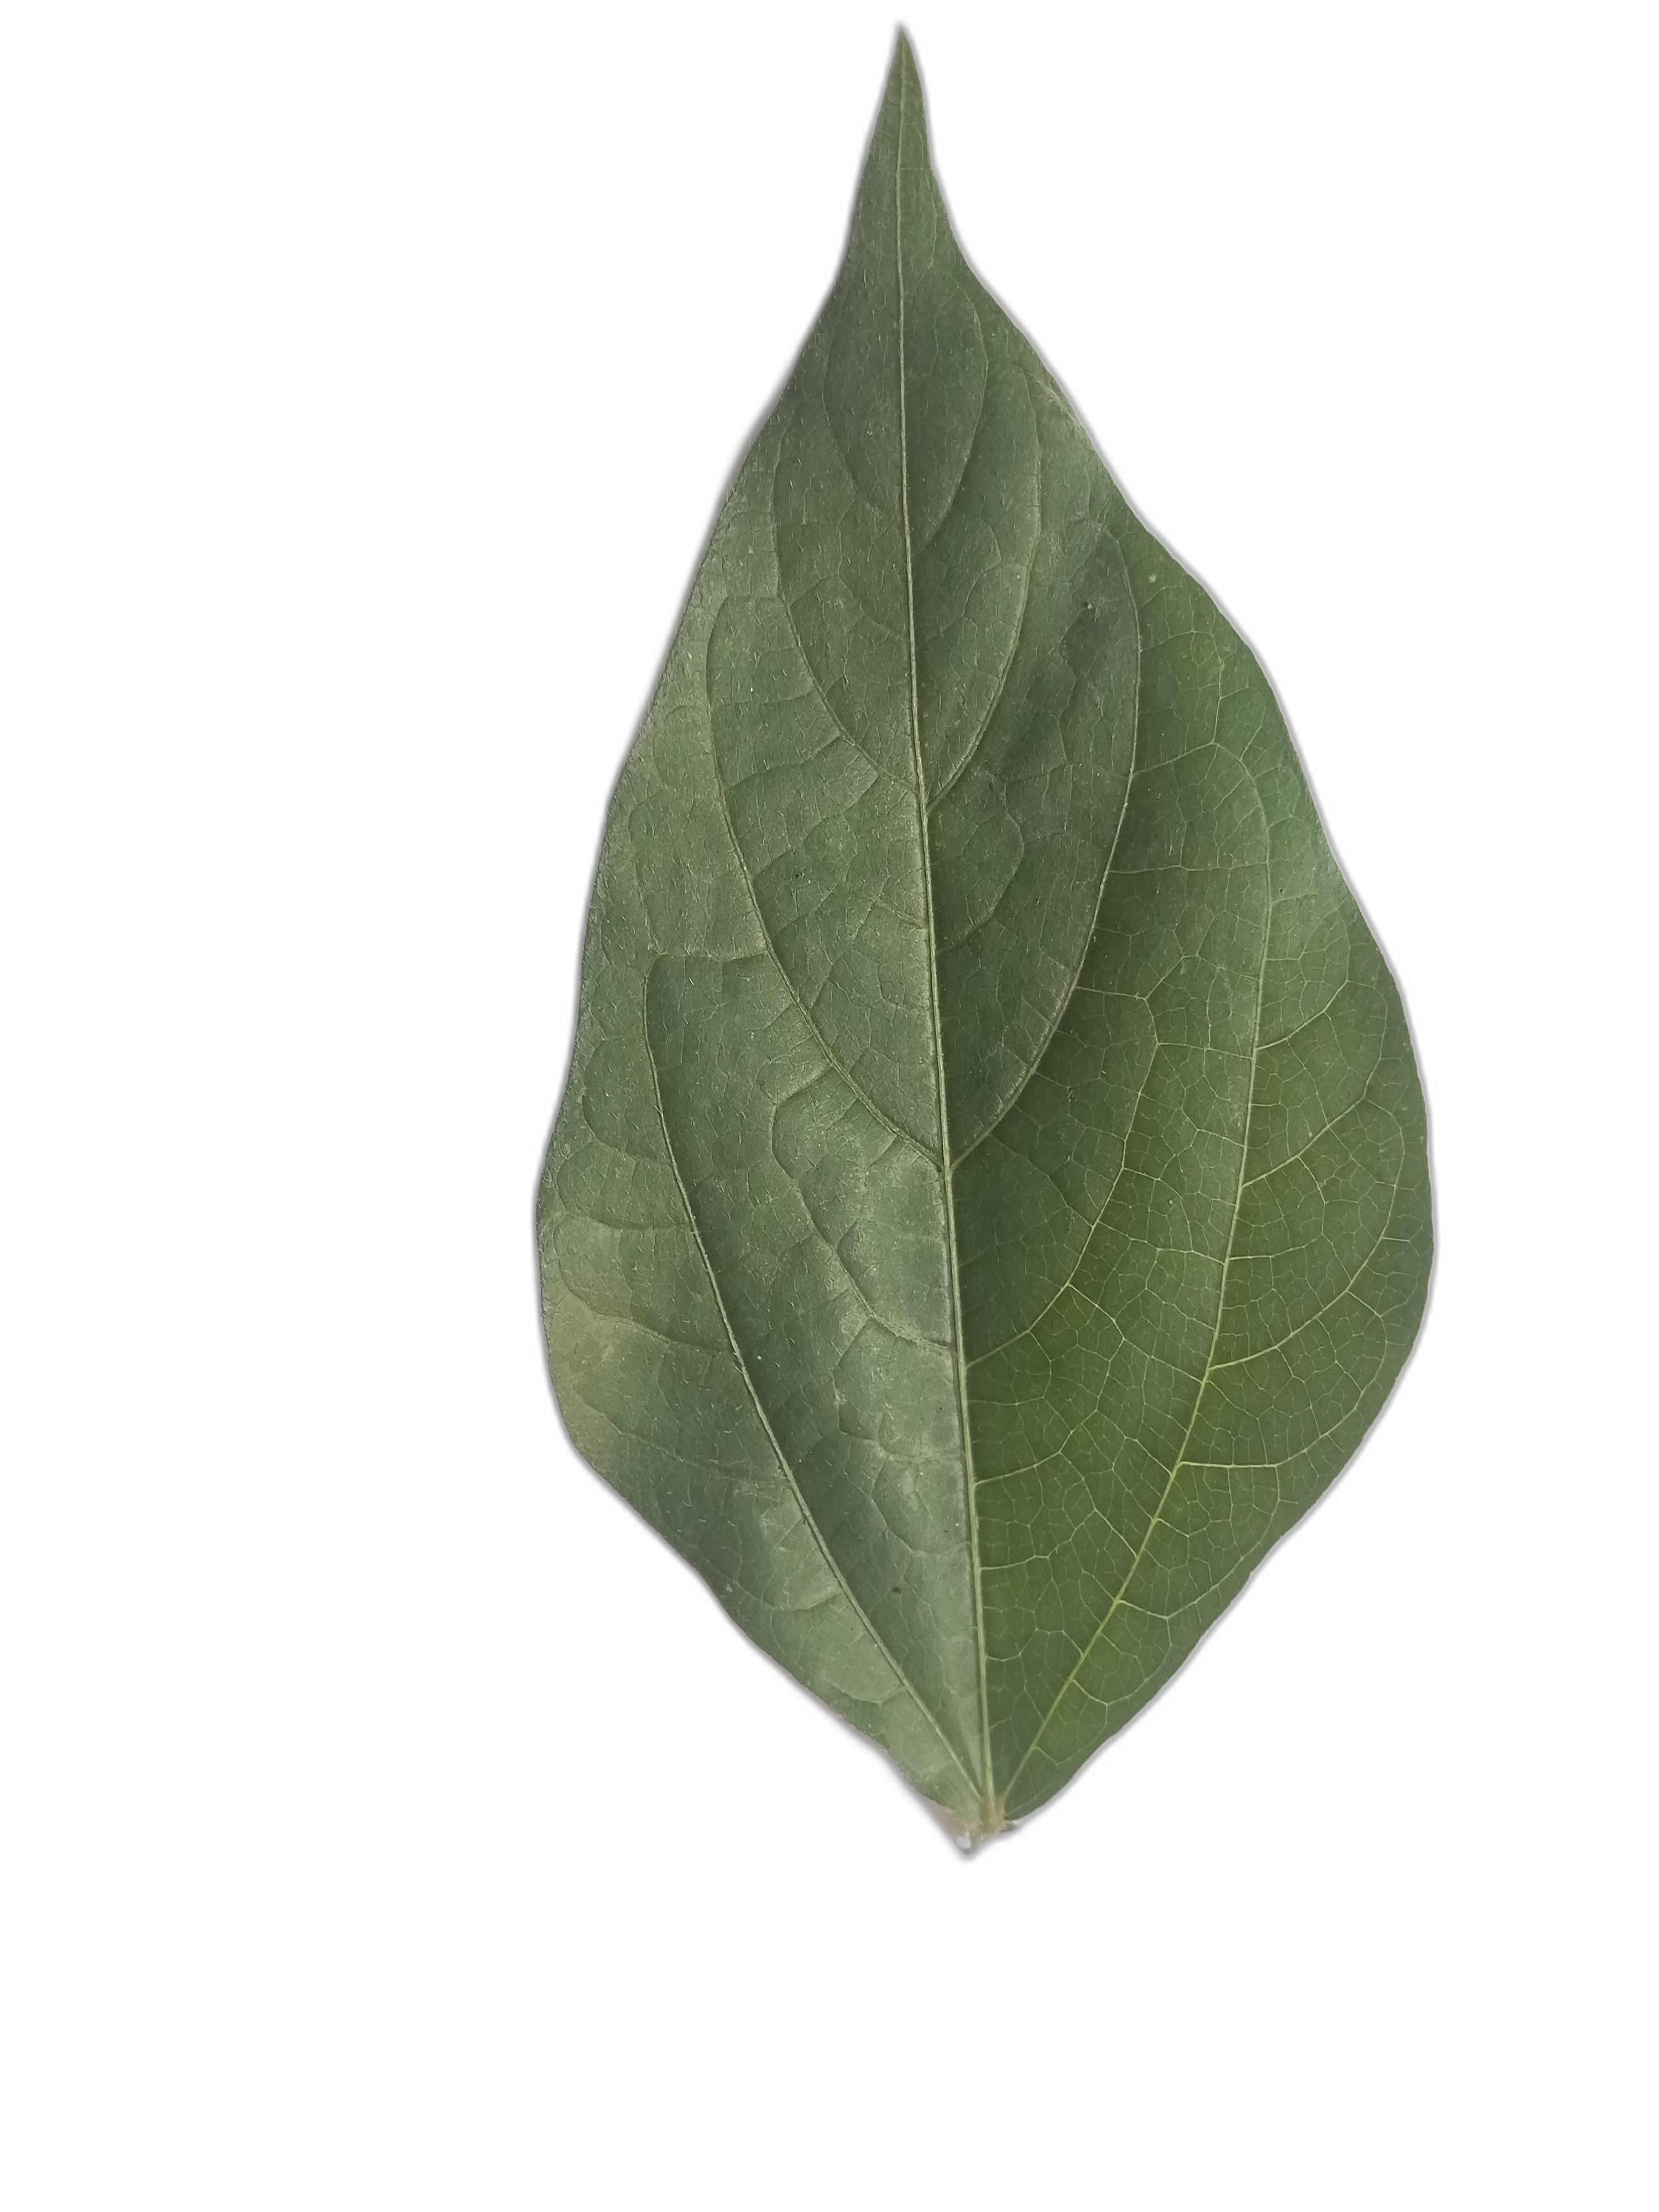
Label: Healthy